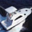
Label: ship